Hans Robert Hiegel

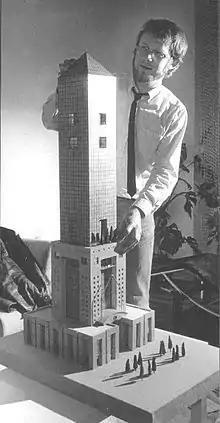
Hans Robert Hiegel.

Hiegel was born in Kaiserslautern. He lived in London until 1978 and his first work was "House Agne", 1983. Succeeding projects tend to a classical architectural style. Important articles include "Werkheft04", and by Thilo Hilpert in the Frankfurt Lounge, first published in the Japanese architectural journal A+U, Tokyo.